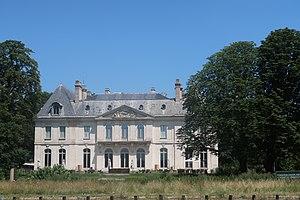
Château de Longchamp, bâtiment de la fondation GoodPlanet (bois de Boulogne, Paris, 16e).
Hippolyte François Alfred Chauchard, né le 22 août 1821 aux Mureaux et mort le 5 juin 1909 à Paris, est un homme d'affaires et collectionneur d'art français.